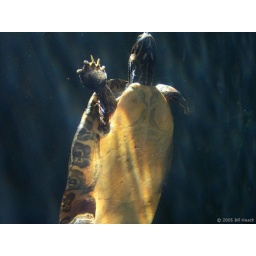
turtle in water bottom close